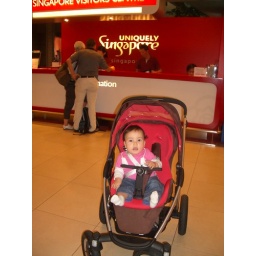
To be more clear that I am in Singapore ... see the sign behind ...